St Martin, Jersey

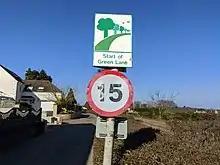
There are a large number of Green lanes in the parish

Mont Orgeuil is one of the two main castles in Jersey. First known as Gorey Castle and located near Gorey Pier, it has existed for 800 years. The castle was subject to raids by the French in the 13th, 14th and 15th centuries. The castle served as the island's prison until a prison was constructed in St Helier in the 17th century. Among agitators imprisoned there by the British government were William Prynne and John Lilburne. Until the construction of Elizabeth Castle off St Helier at the beginning of the 17th century, Mont Orgueil was generally the residence of the Governor of Jersey.